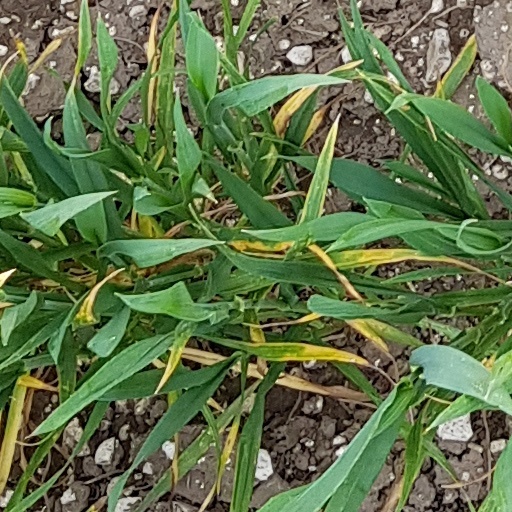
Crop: wheat